Illinois State Police Office (Pontiac)

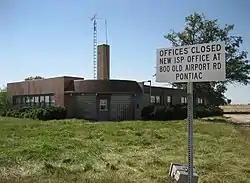

The former Illinois State Police Office in Pontiac, Illinois, United States served as the Illinois State Police District 6 headquarters from its construction in 1941 until 2003. The building, located along old U.S. Route 66, was listed on the U.S. National Register of Historic Places in 2007.